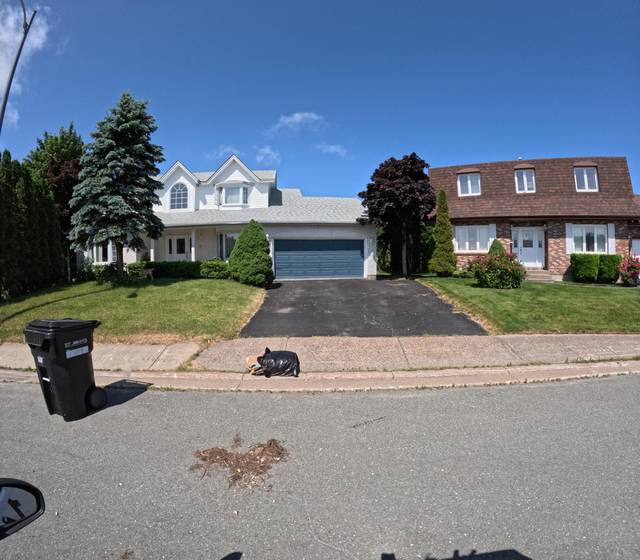
Region: Canada
Coordinates: 47.53, -52.773